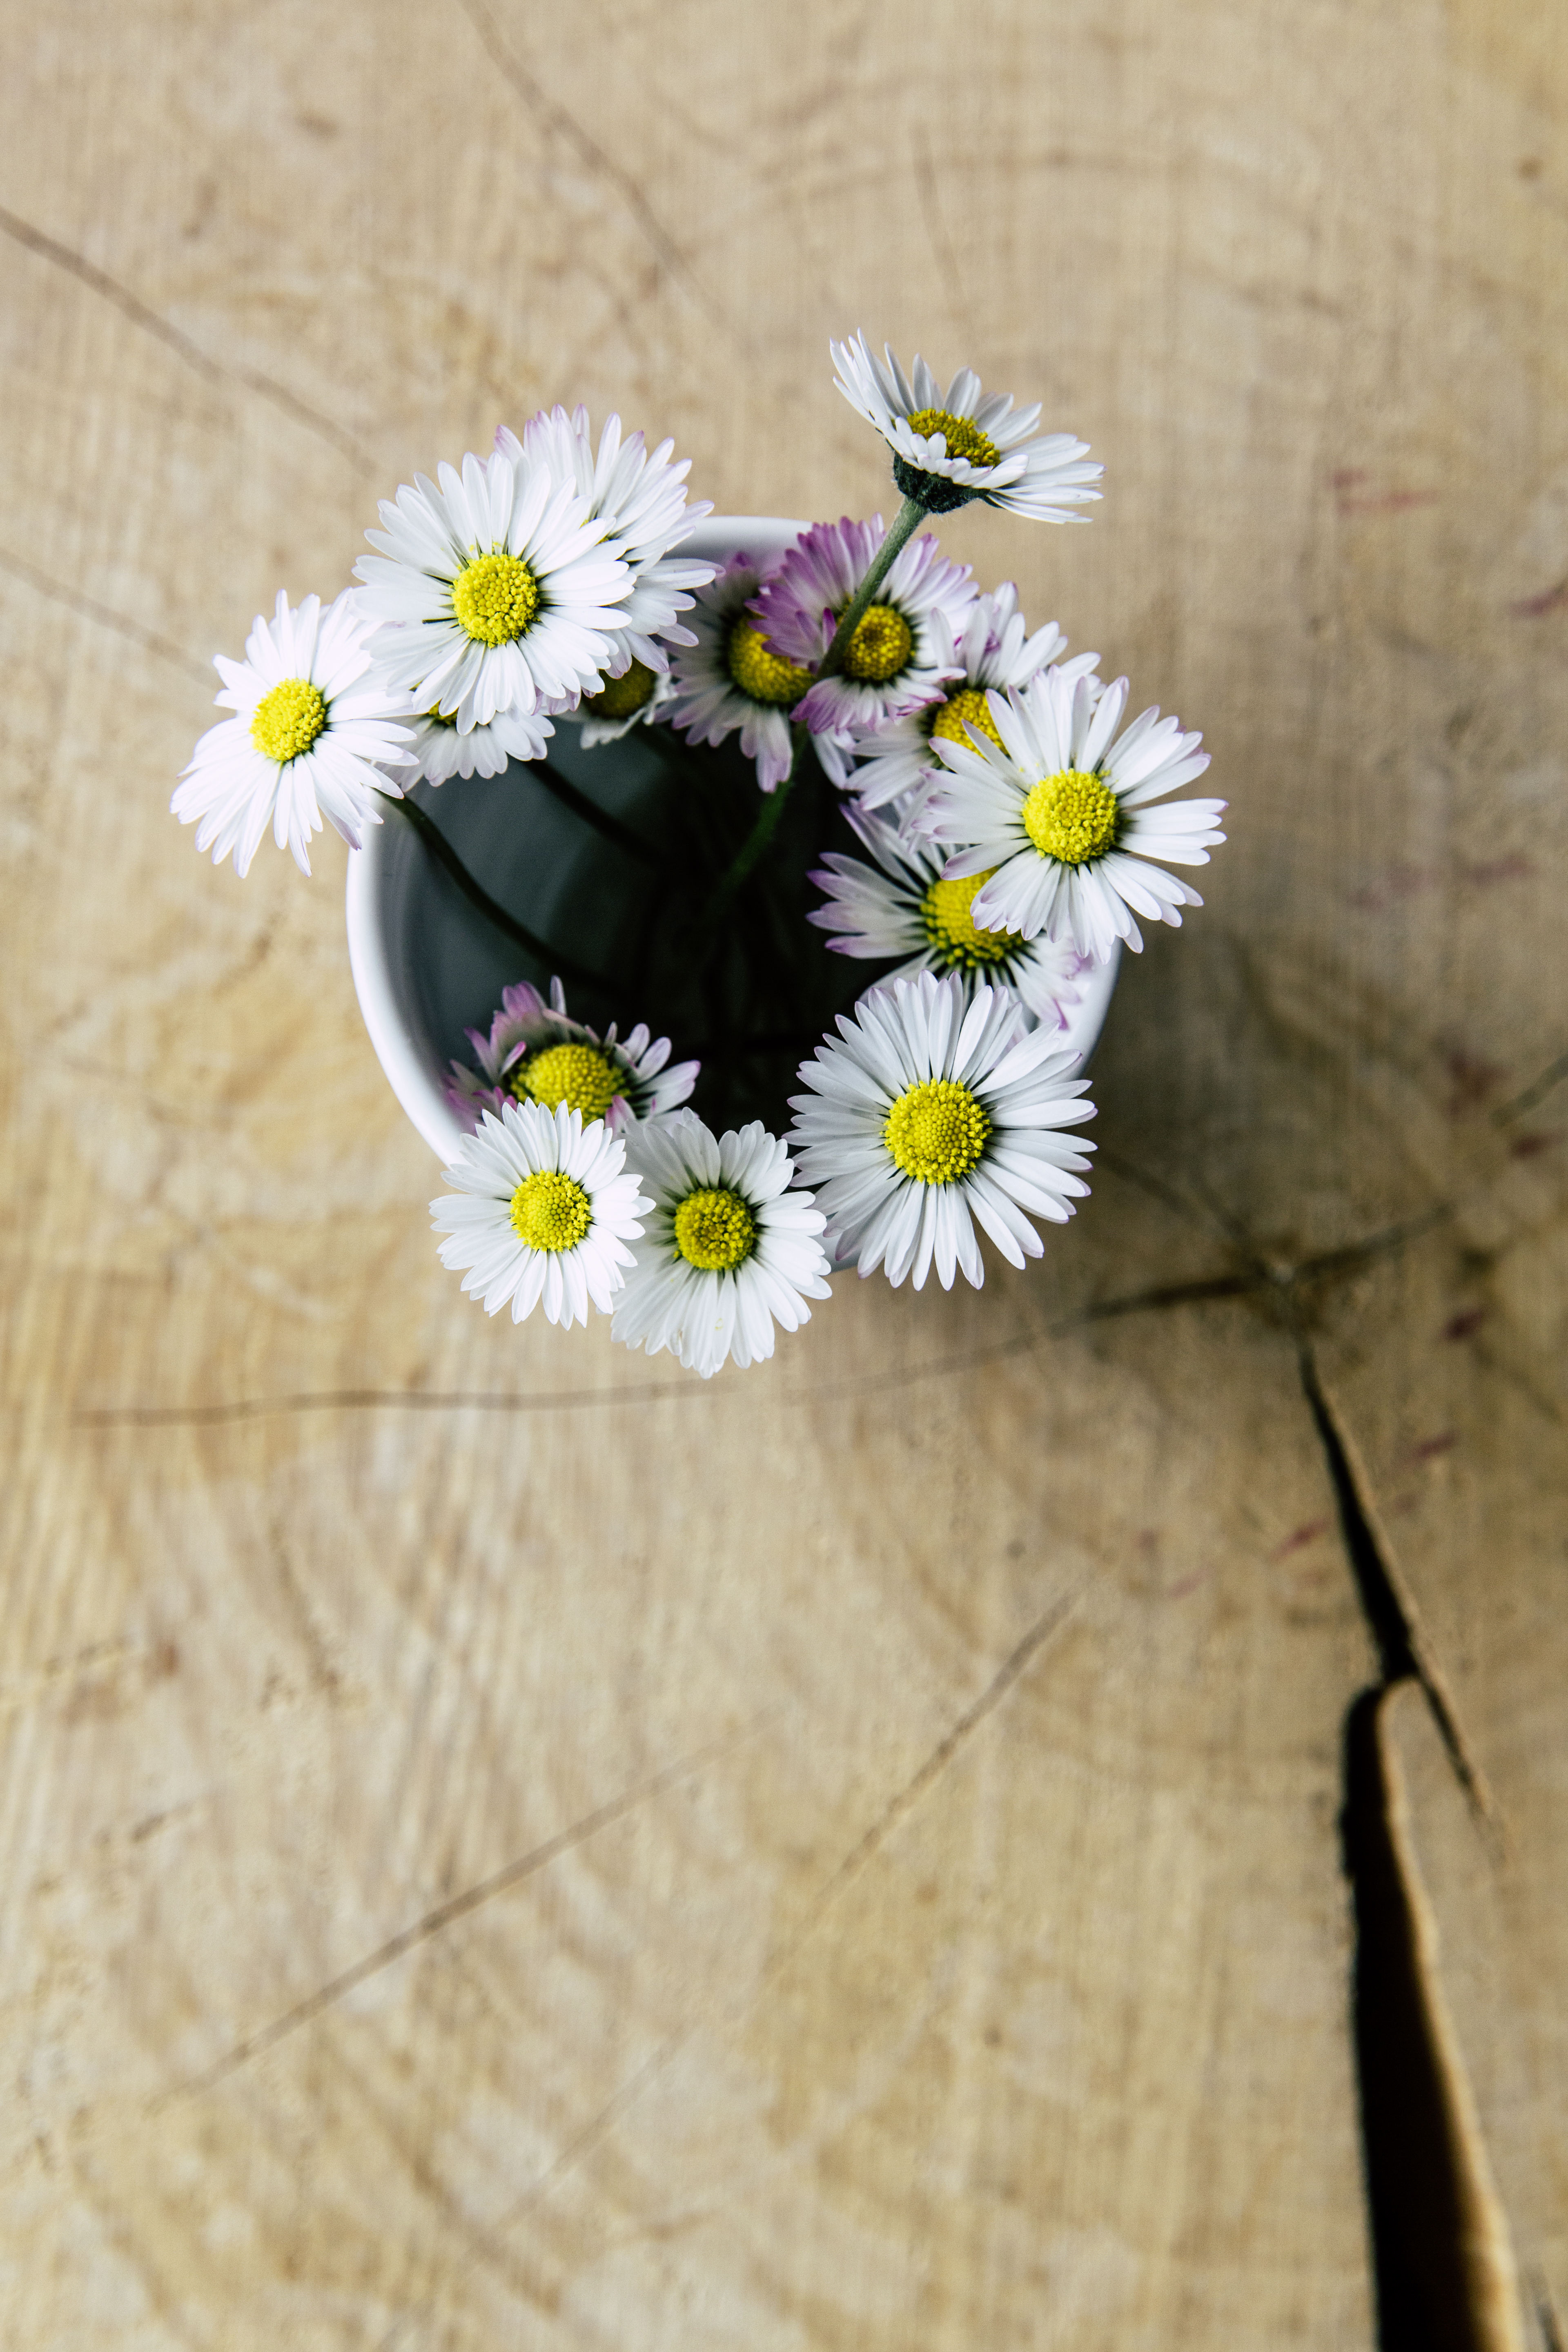
plant, texture, flower, petal, summer, decoration, colourful, colorful, yellow, flora, flowers, close up, bright, blossoms, blooms, floristry, white daisies, flowering plant, daisy family, flower bouquet, flower vase, cut flowers, floral design, land plant, flower arranging, wooden surface